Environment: real
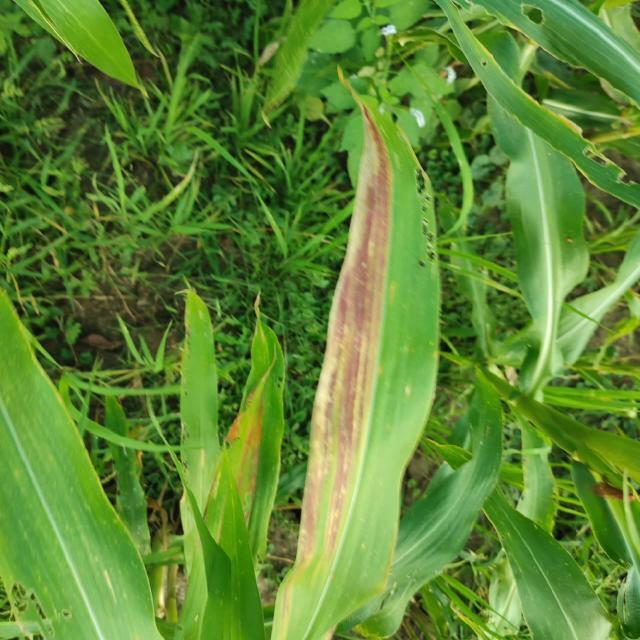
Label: phosphorus_deficiency